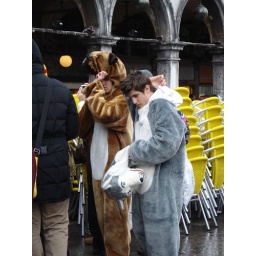
Especially when people dress up in furry animal costumes